Bivouac of the Dead

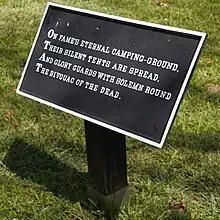
A plaque in Battleground National Cemetery quoting from the poem

When war against Mexico was declared in May 1846, O'Hara left Washington, D.C. to return to his native Kentucky in order to enlist. Within a month, he was appointed Captain of the Kentucky Volunteers, and served as their assistant quartermaster. Before he returned to Kentucky in 1847, he was made a brevet major. After hearing of the severe losses that the 2nd Kentucky Infantry and Kentucky cavalry suffered from the Battle of Buena Vista, O'Hara wrote "Bivouac of the Dead" in dedication of the fallen troops. When many of the fallen Kentuckians were buried in Frankfort Cemetery on July 20, 1847, future congressman and U.S. Vice President John C. Breckinridge spoke for an hour at the event. Whether or not O'Hara spoke "Bivouac of the Dead" is disputed, but it is commonly believed that he did. It is agreed he spoke the poem in 1850 at the same cemetery, for the interment of William T. Barry and General Charles Scott. "Bivouac of the Dead" would later be called "a worthy contribution to American Literature". It was first published in the "Frankfort Yeoman" in 1850. However, modern historians have also claimed it was not written until 1851, after Narciso López's failed attempt to remove Cuba from Spanish control.